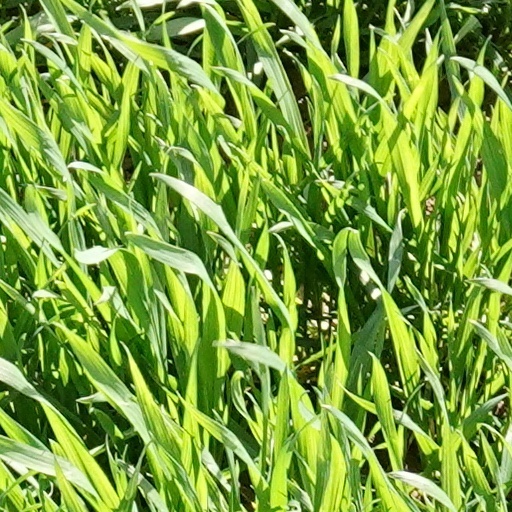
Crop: wheat